Take-back system

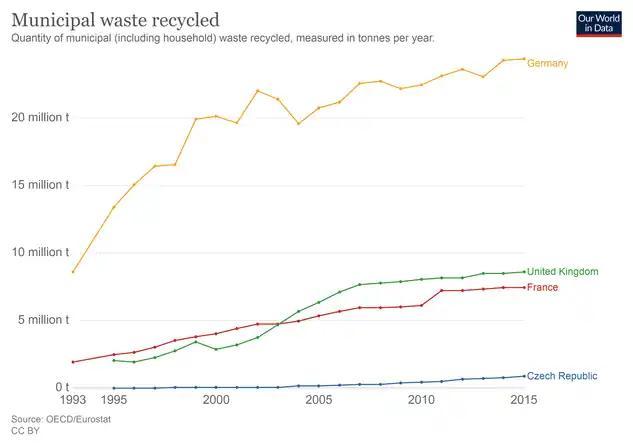
Germany at the top of most municipal waste recycled.

While the take-back system aims to create more eco-friendly businesses, there are reasons why it does not profoundly exist today. The main reason for this is the lack of incentives. Being that there are products such as cars and computers that are unappealing to transport, the consumer finds it troubling and unappealing to bring these products back. Also, since many consumers see refurbished products as inferior and do not trust them, it is unappealing for companies to re-manufacture their own products for reselling purposes and thus cannot profit from it. Without the appropriate subsidies, in some cases it becomes more beneficial for a company to use virgin materials as opposed to recycling methods as it is cheaper, swaying some away from the take-back system.